Strange Gateways

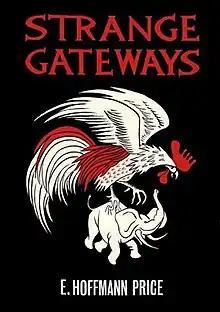
Dust-jacket illustration by Lee Brown Coye for "Strange Gateways"

Strange Gateways is a collection of stories by American writer E. Hoffmann Price. It was released in 1967 by Arkham House in an edition of 2,007 copies. It was the author's first hardcover collection. The tale "Tarbis of the Lake" is a collaboration with H. P. Lovecraft.